The Best Intentions

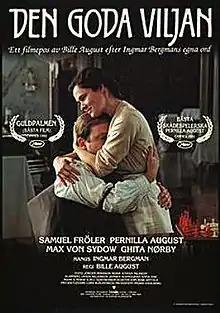
Theatrical release poster

The Best Intentions is a 1991 Swedish television drama film directed by Bille August and written by Ingmar Bergman. It is semi-autobiographical, telling the story of the complex relationship between Bergman's parents, Erik Bergman and Karin Åkerblom, who are renamed Henrik and Anna in the film but retain their true surnames. The film documents the courtship and the difficult early years of their marriage, until the point when Anna becomes pregnant with their second son, who corresponds to Ingmar himself. Samuel Fröler and Pernilla August played Henrik and Anna, respectively.